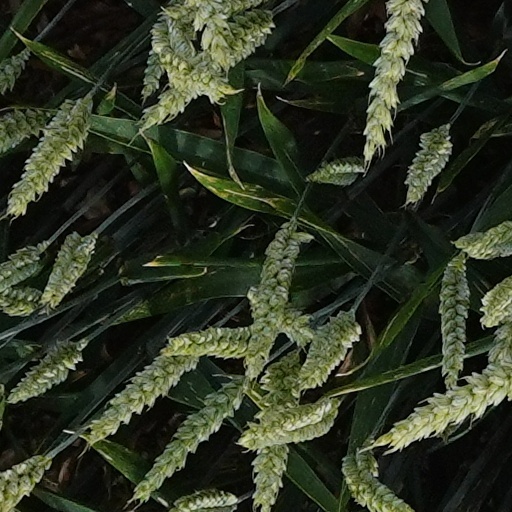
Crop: wheat